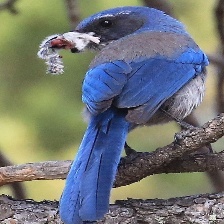
Species: CHARA DE COLLAR
Scientific name: CYANOLYCA ARMILLATA